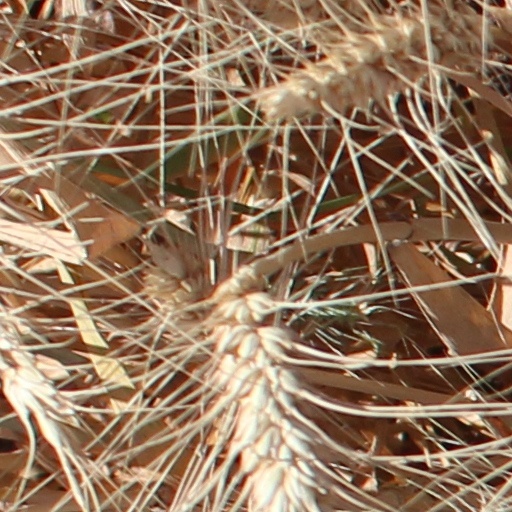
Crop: wheat